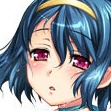
Portrait style: Anime Portrait